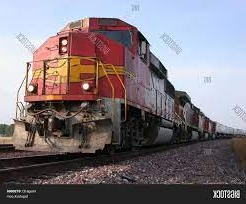
Vehicle type: Trains